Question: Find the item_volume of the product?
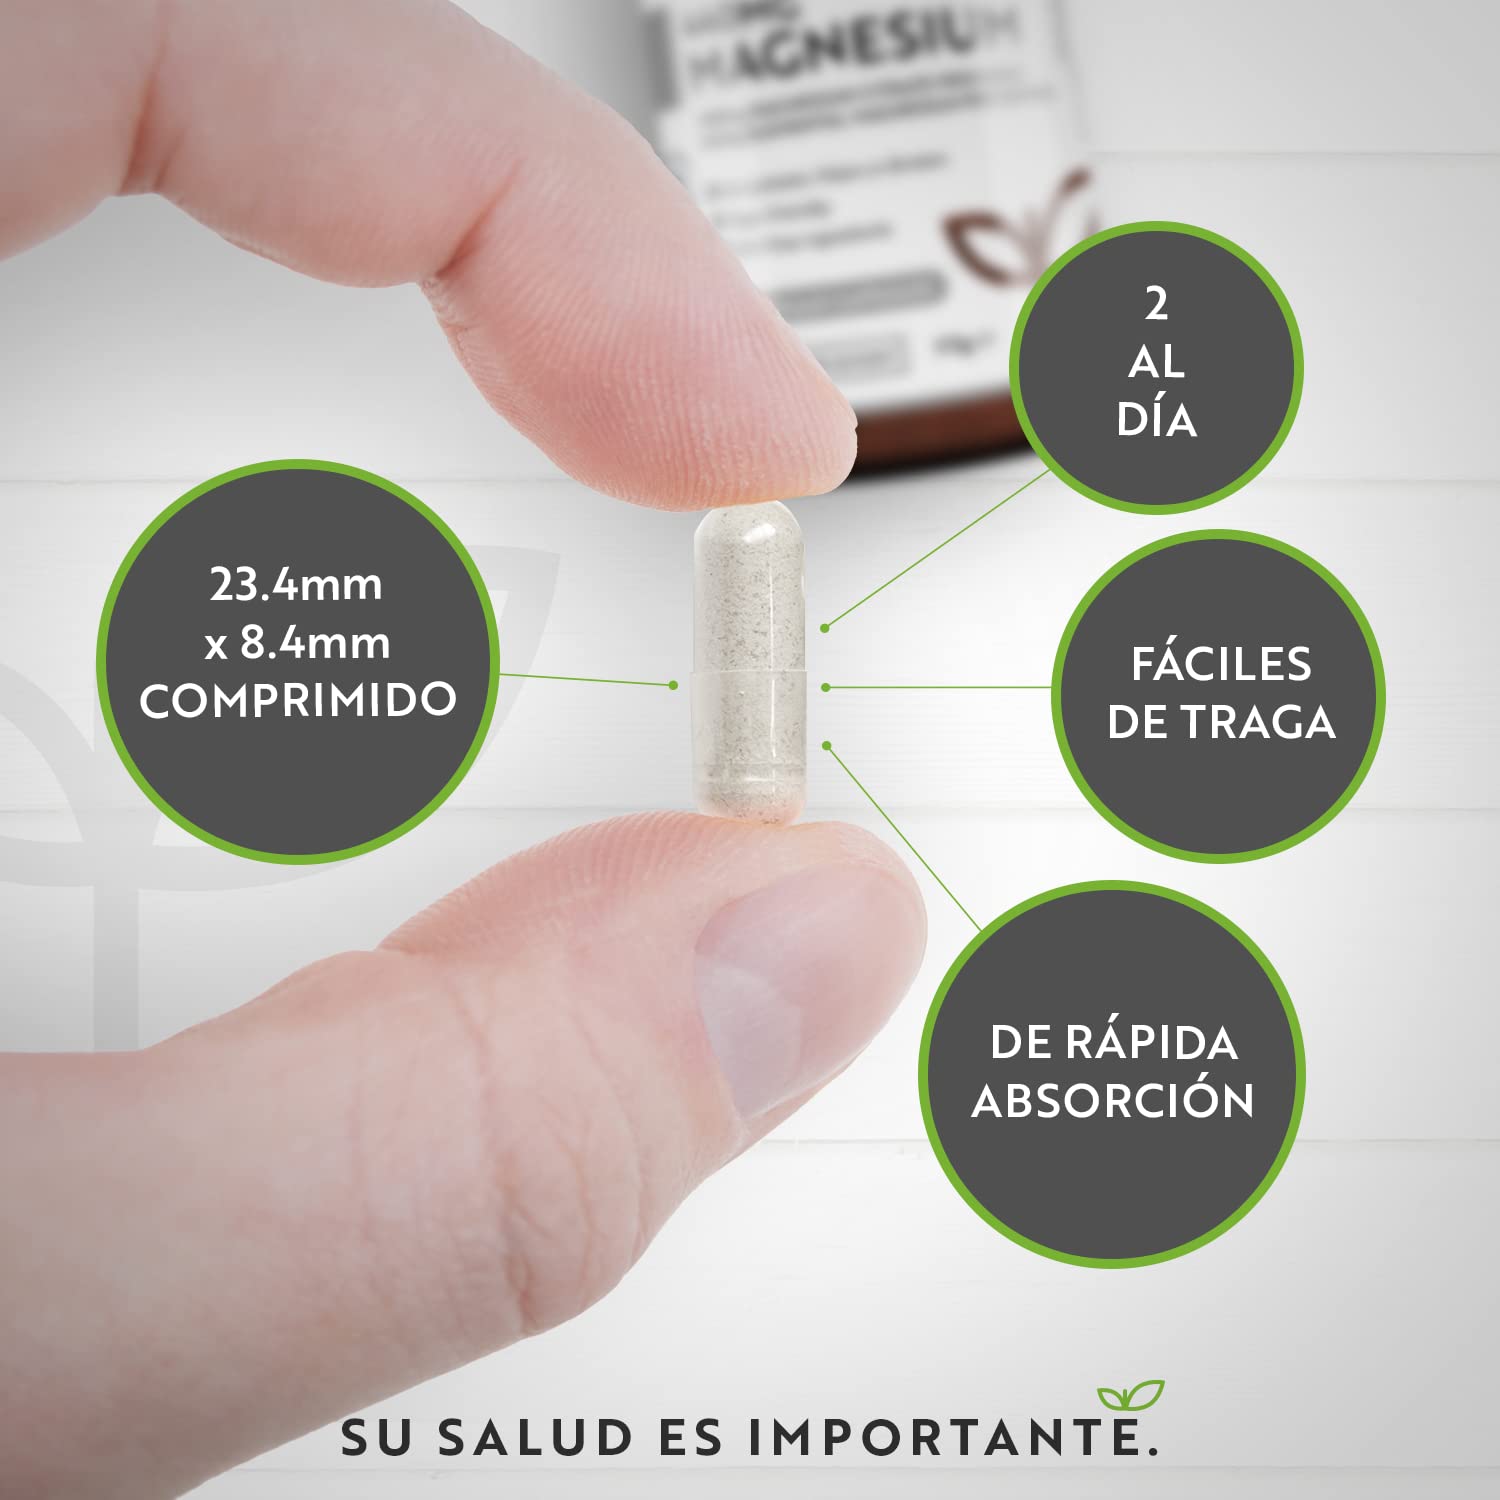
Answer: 2.0 gallon